Transatlantic (1931 film)

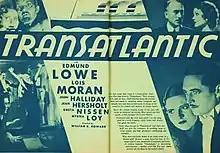
Film poster

Transatlantic is a 1931 American pre-Code comedy film directed by William K. Howard and starring Edmund Lowe. It won an Academy Award for Best Art Direction by Gordon Wiles.